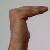
The image shows a hand gesture representing a space in Indian Sign Language.